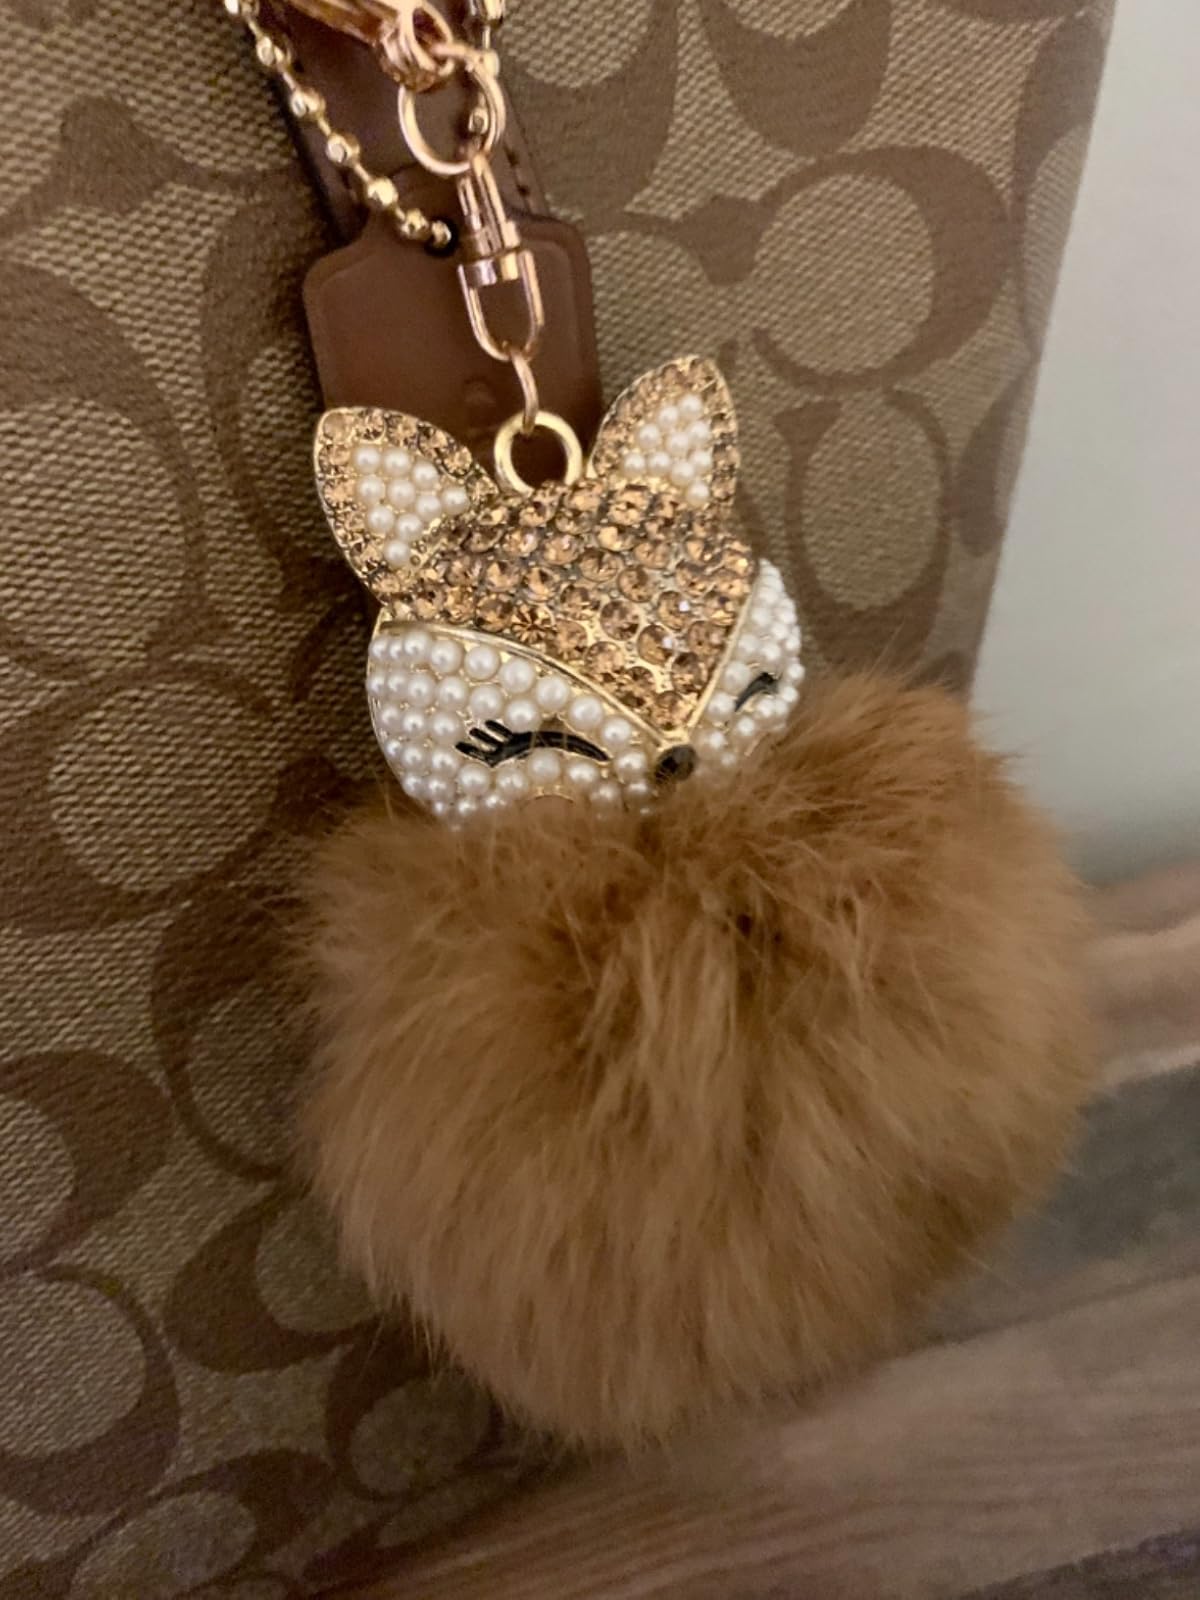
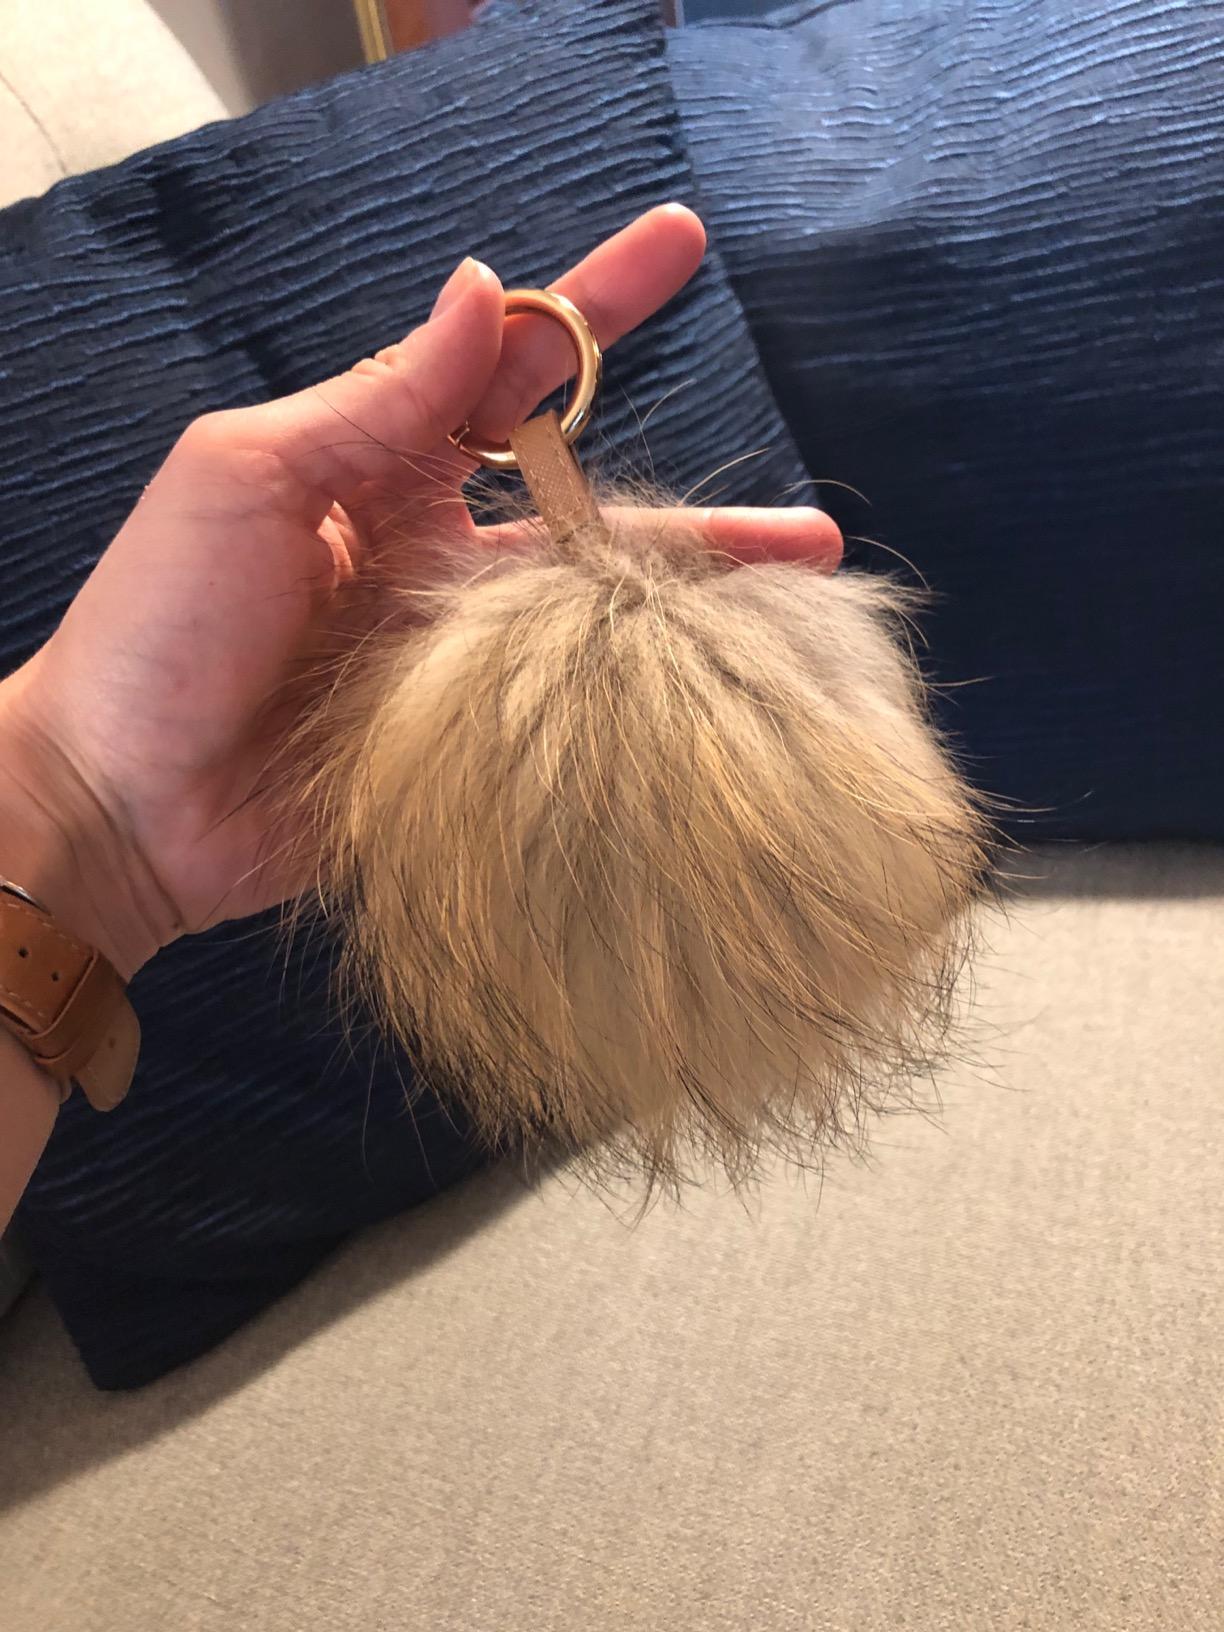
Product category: accessories_keychain
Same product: no